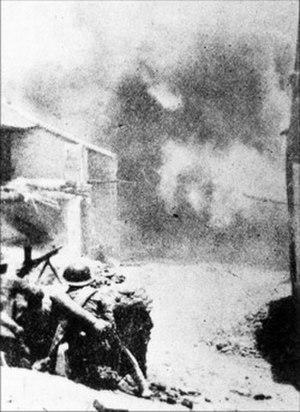
La bataille de Suixian-Zaoyang, aussi connue sous le nom de bataille de Suizao fut l'un des 22 affrontements majeurs qui opposèrent l'Armée nationale révolutionnaire de la République de Chine à l'Armée impériale japonaise, durant la Seconde Guerre sino-japonaise.